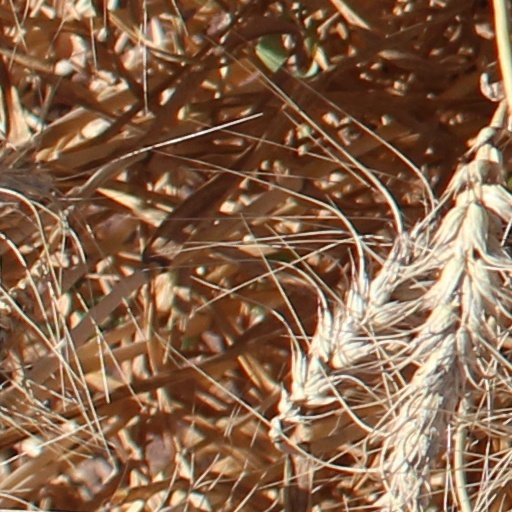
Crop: wheat